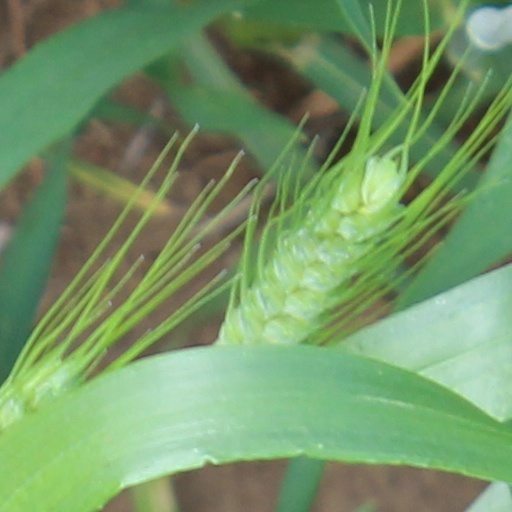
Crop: wheat